Philippine Sports Training Center

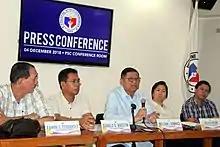
Philippine Sports Commission chairman Butch Ramirez discusses about the construction of the training center during a press conference held on December 4, 2018.

The construction of the Philippine Sports Training Center was proposed through legislation. Senate Bill No. 1716, or the Philippine Amateur Sports Training Center Act was authored a sponsored by Senator and professional boxer Manny Pacquiao with the bill also co-sponsored by Senator Sonny Angara. On November 28, 2018, the Bicameral Conference Committee approved the bill after consolidating it with its version filed in the House of Representatives. A law leading to the construction of the facility, Republic Act No. 11214 also known as Philippine Sports Training Center Act, was signed into law by President Rodrigo Duterte on February 14, 2019.